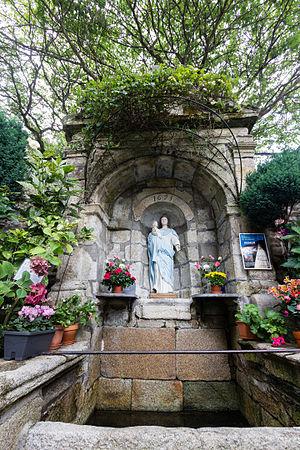
La Fontaine Notre-Dame-du-Roncier, dite aussi Fontaine Miraculeuse, est située route de la fontaine, à Josselin dans le Morbihan.